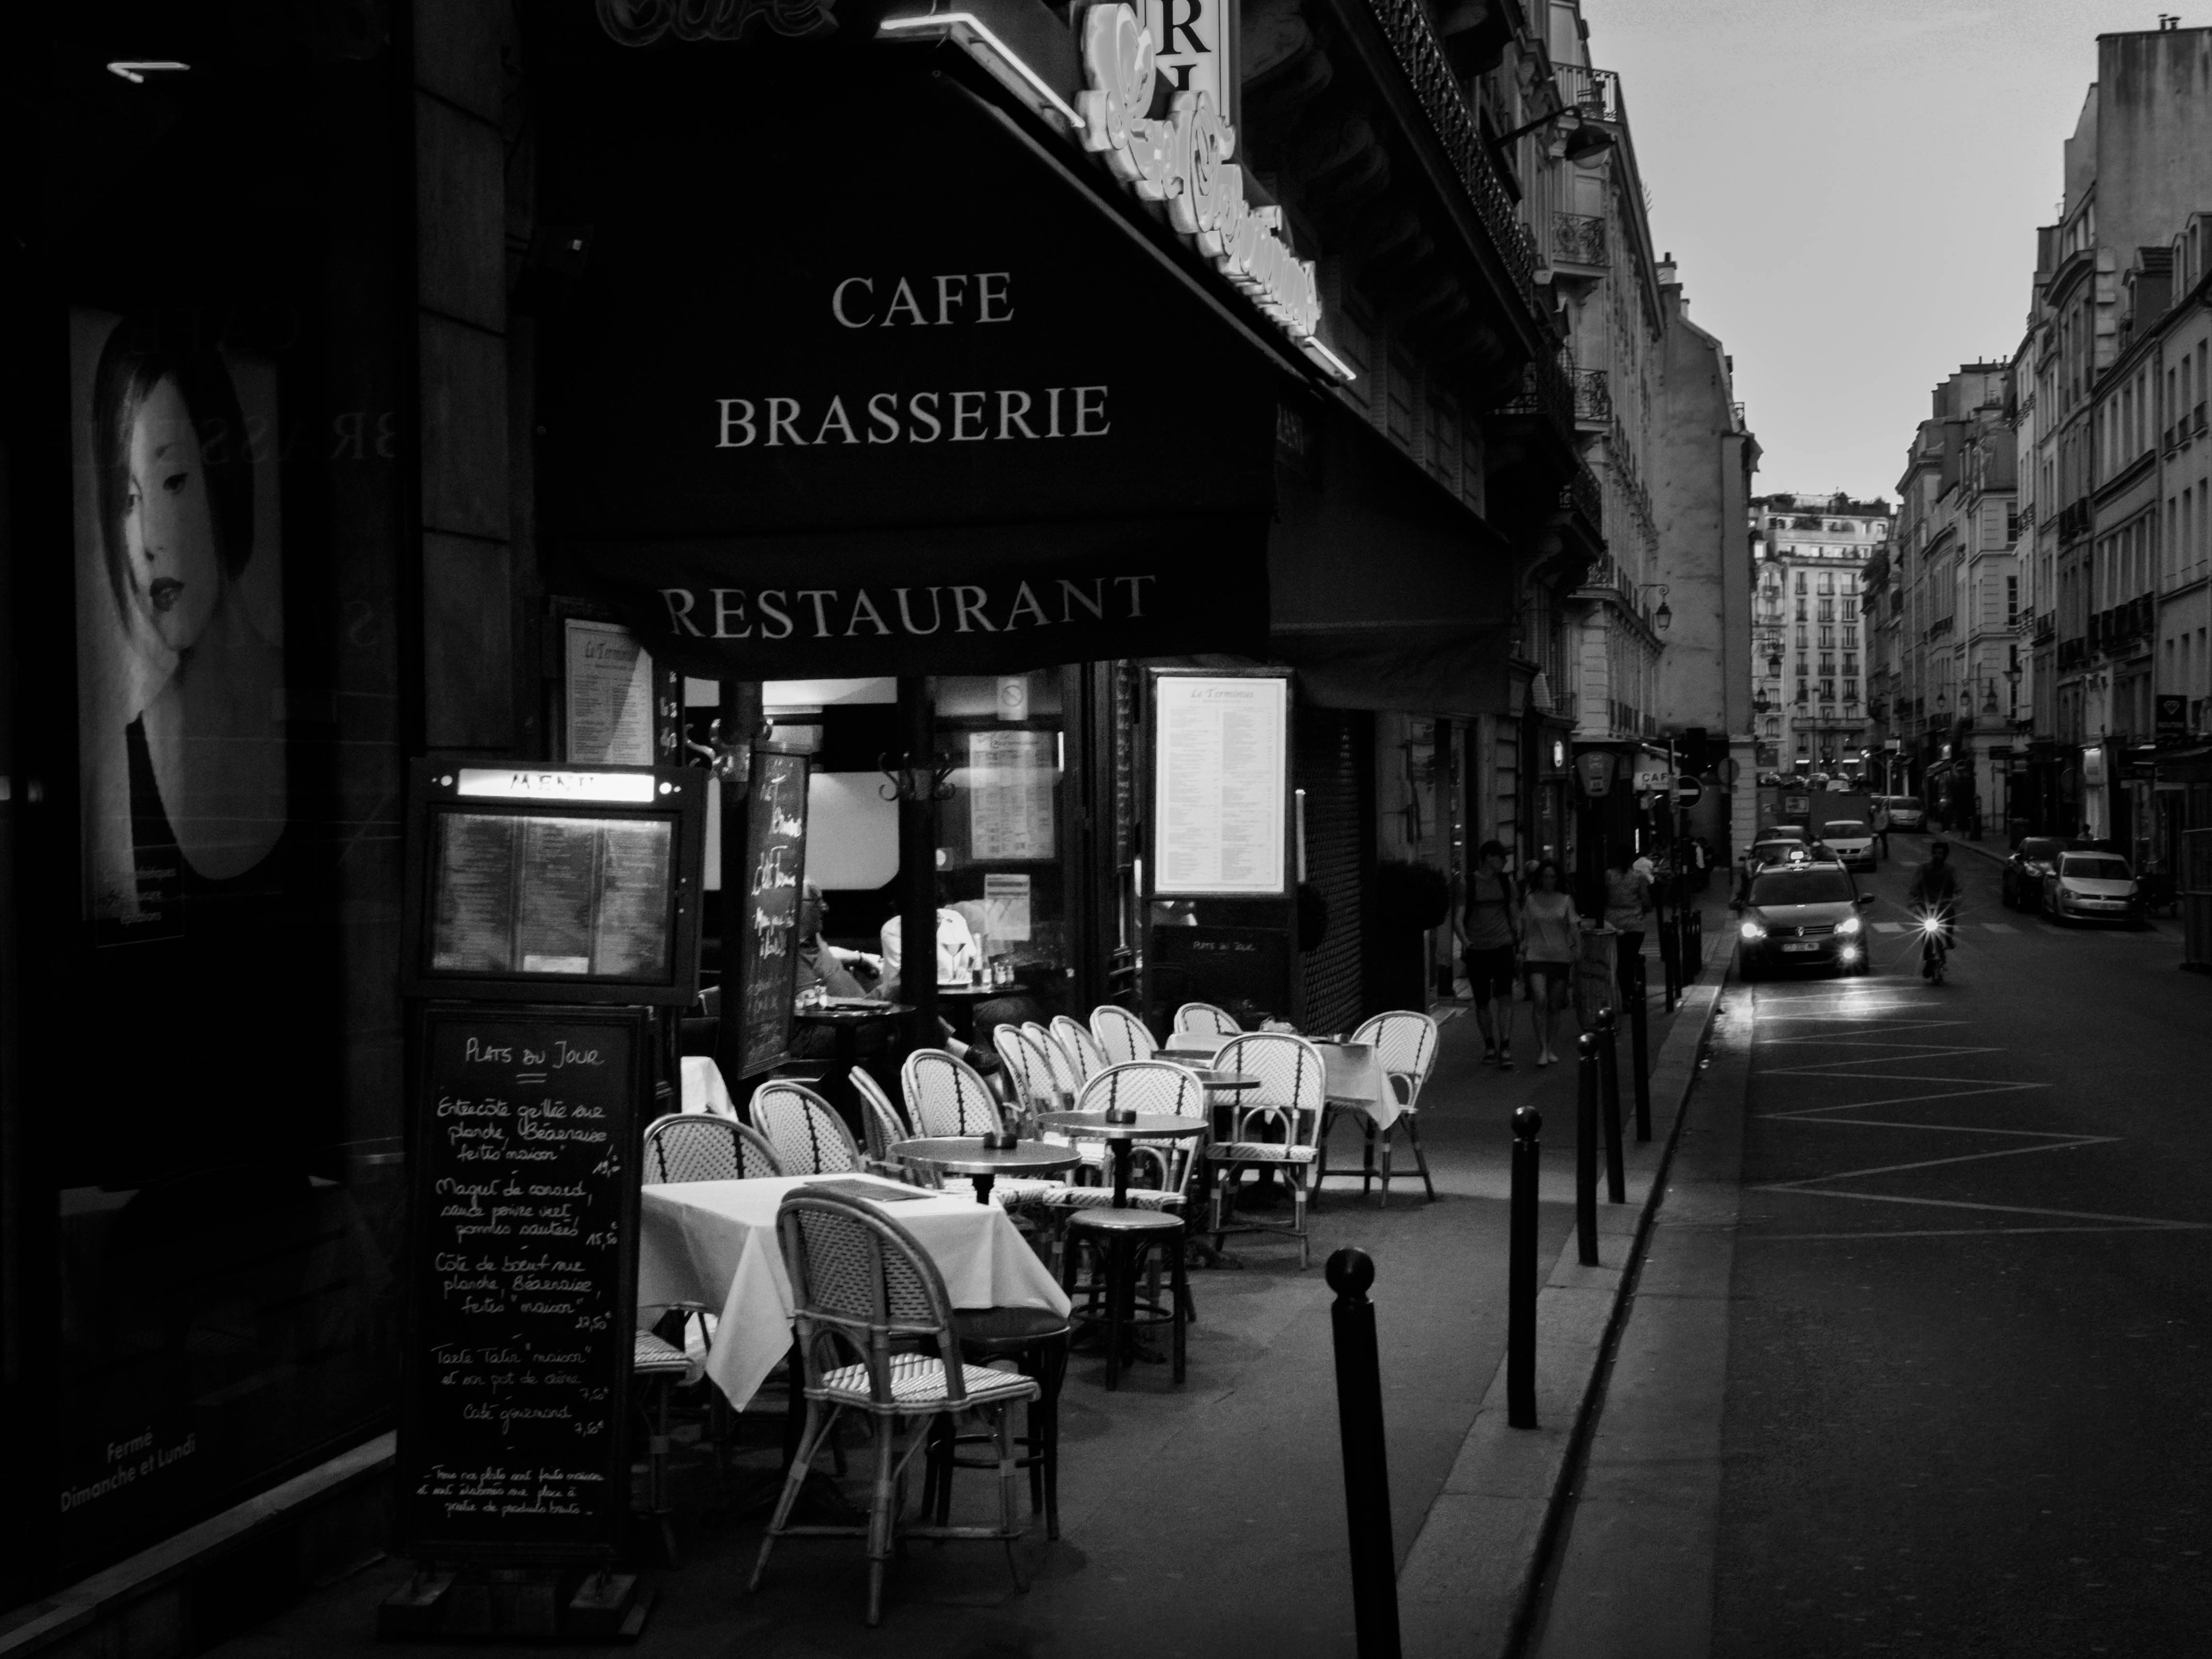
black and white, road, white, street, night, photography, restaurant, paris, france, nikon, black, monochrome, places, 2015, infrastructure, photograph, snapshot, d750, fr, shape, iledefrance, monochrome photography, film noir